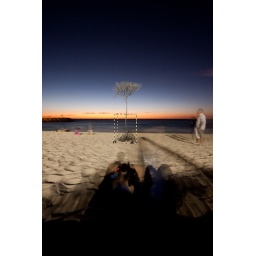
Interesting tree in a box